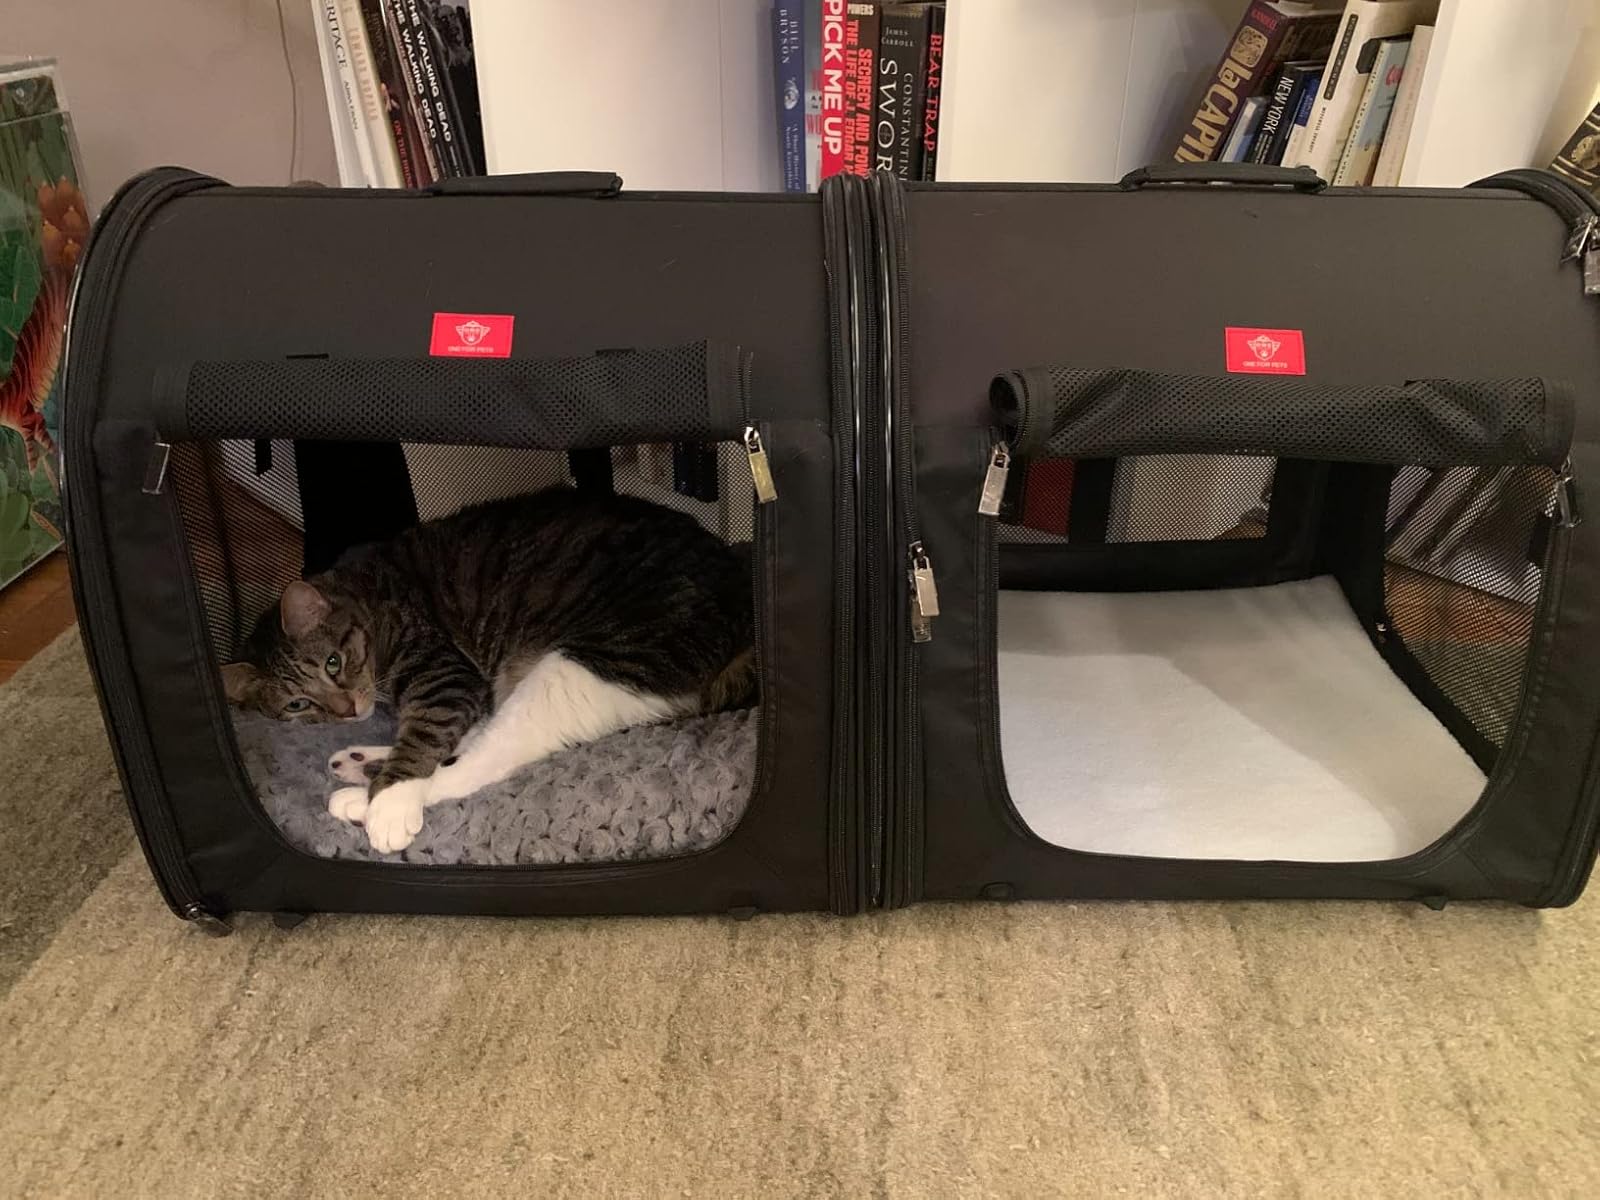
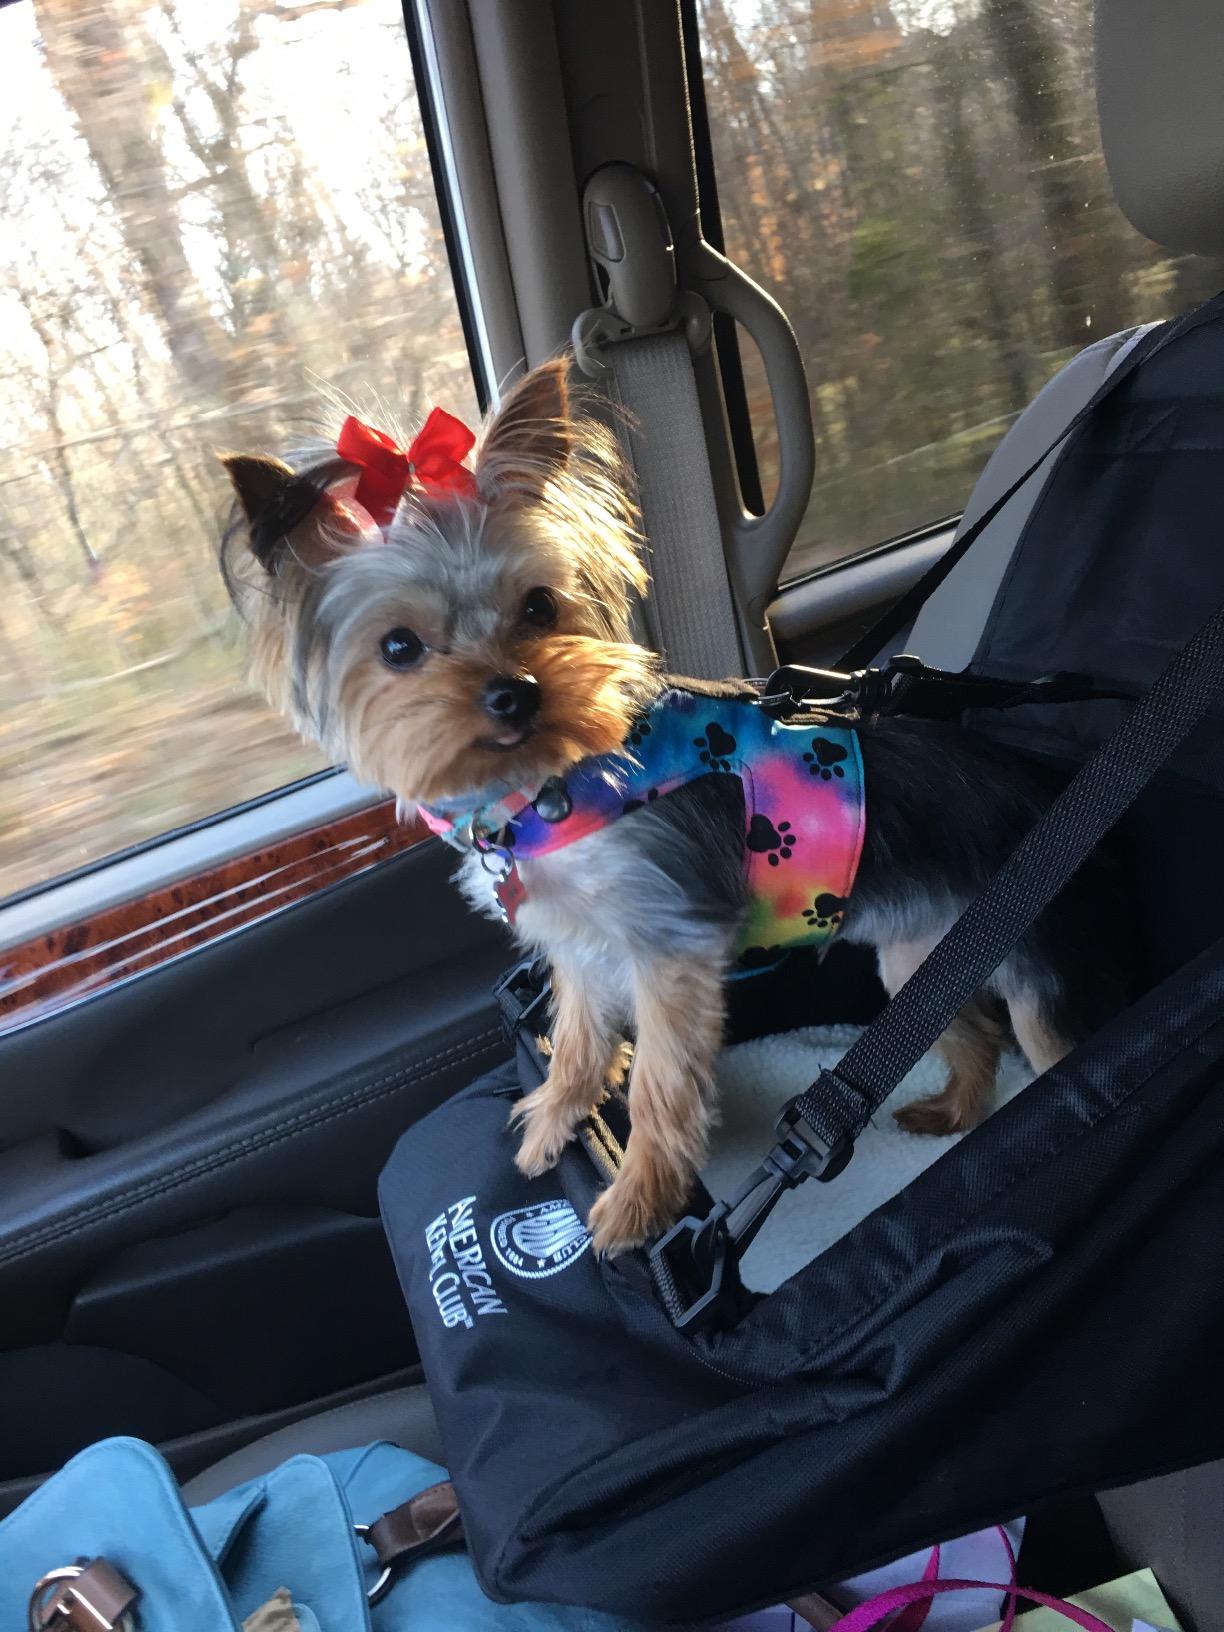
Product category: items_kennel
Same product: no